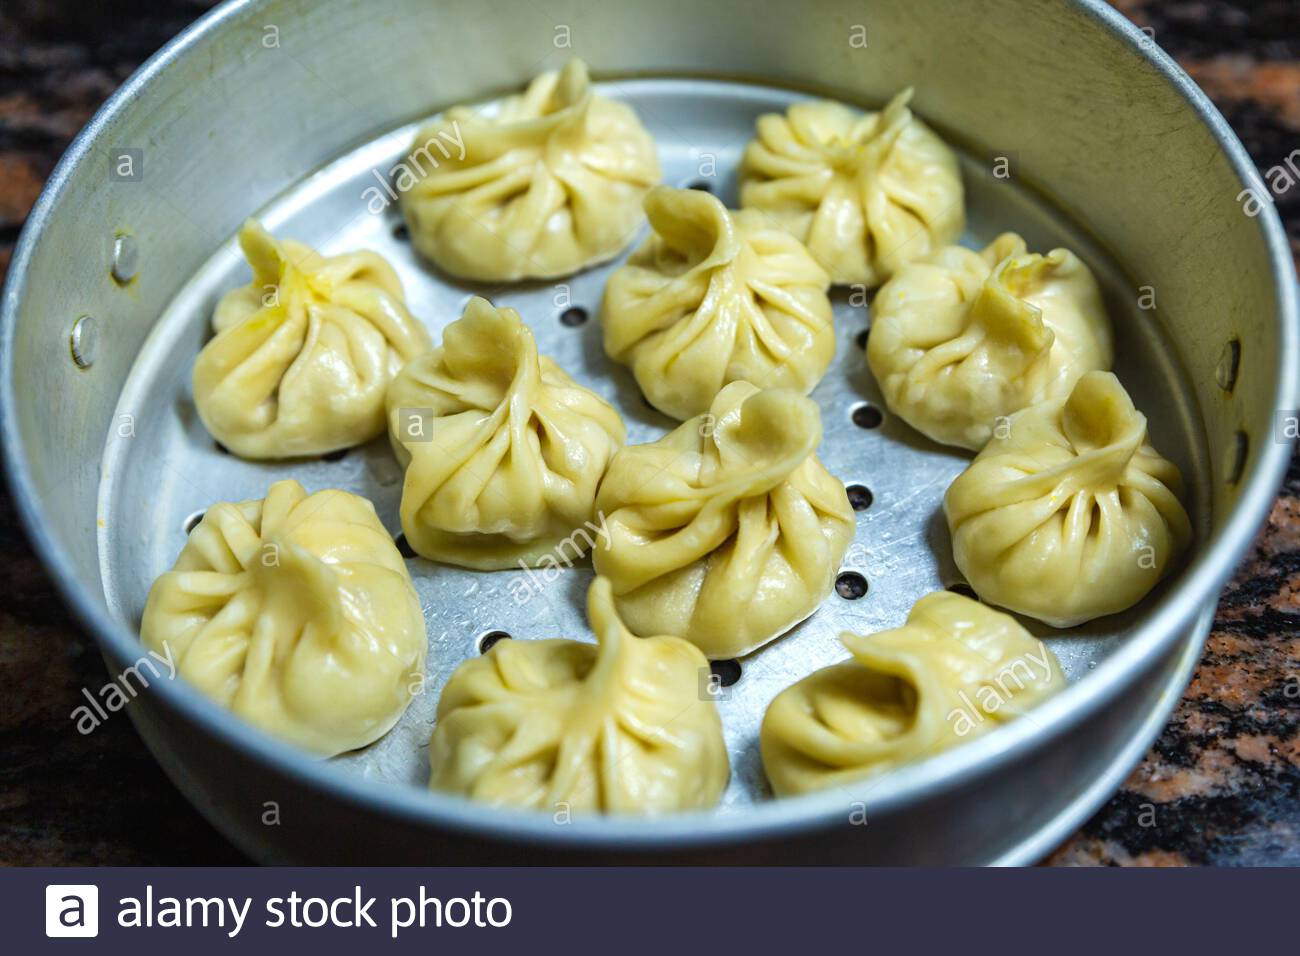
Dish: momos